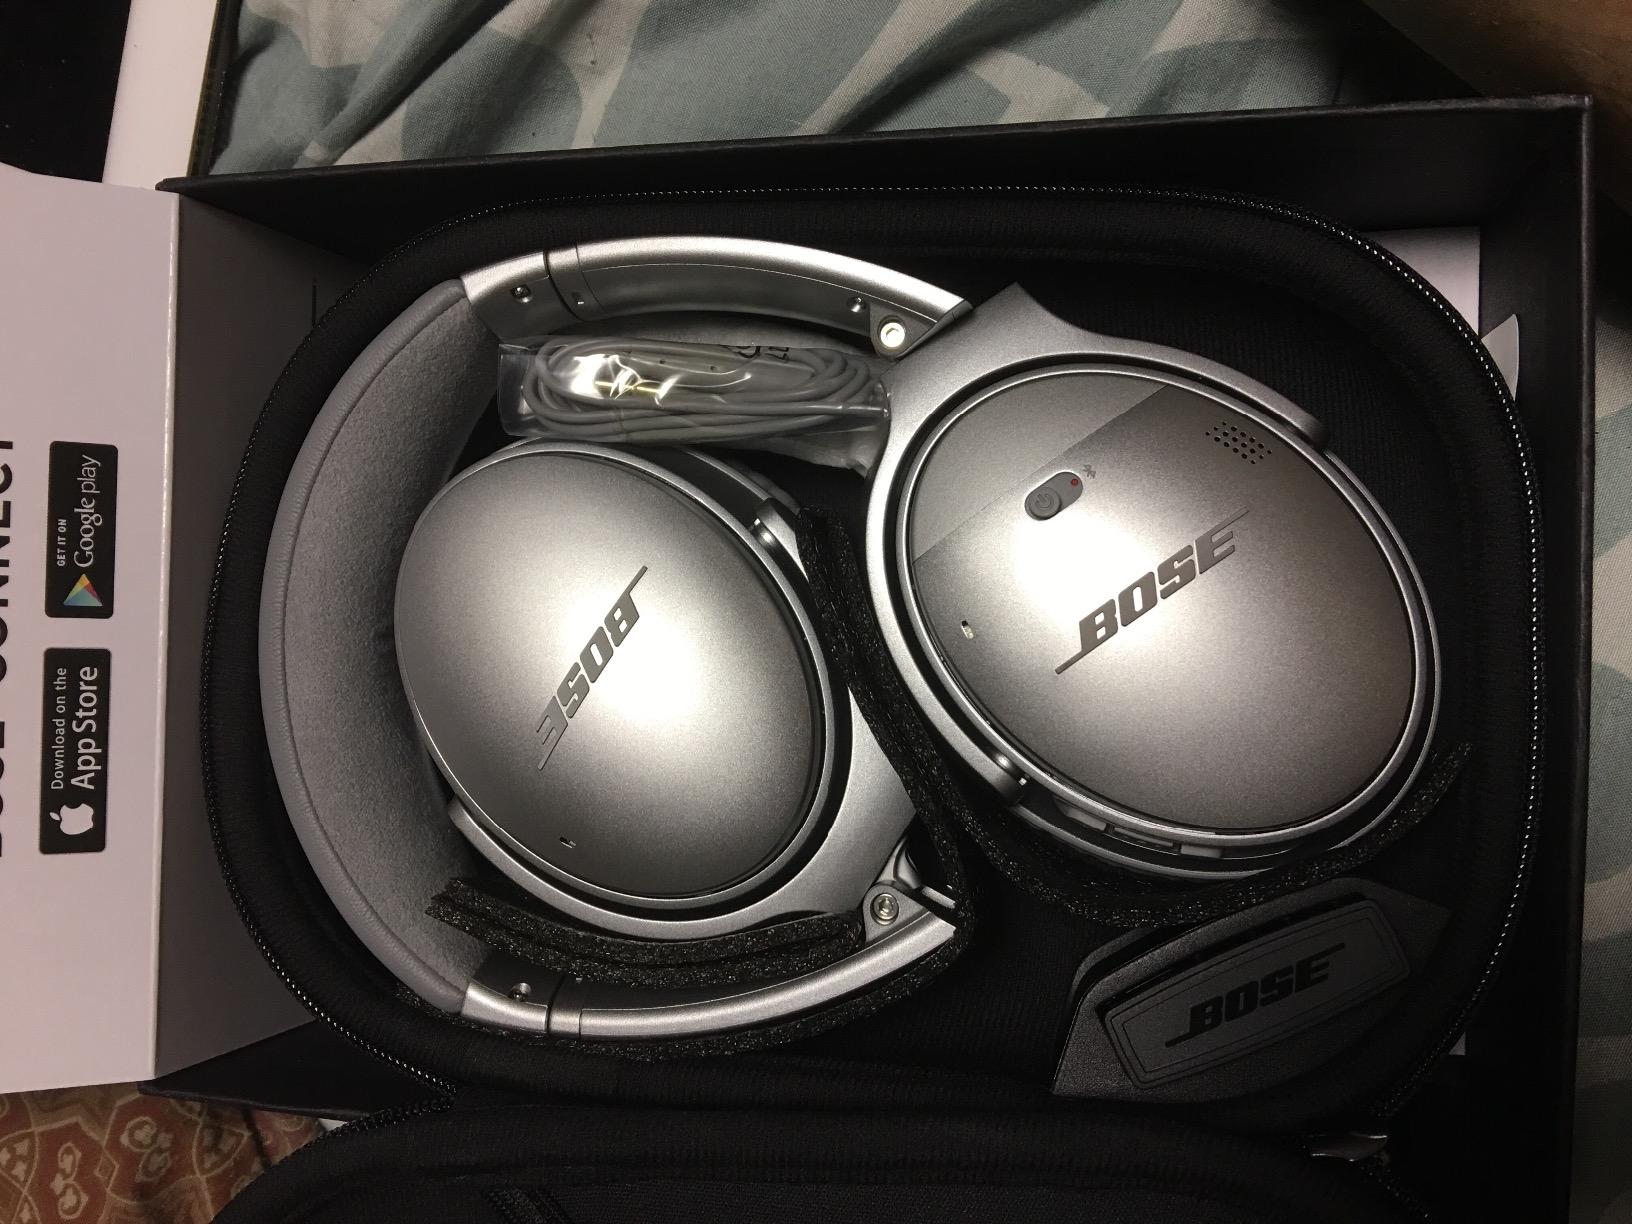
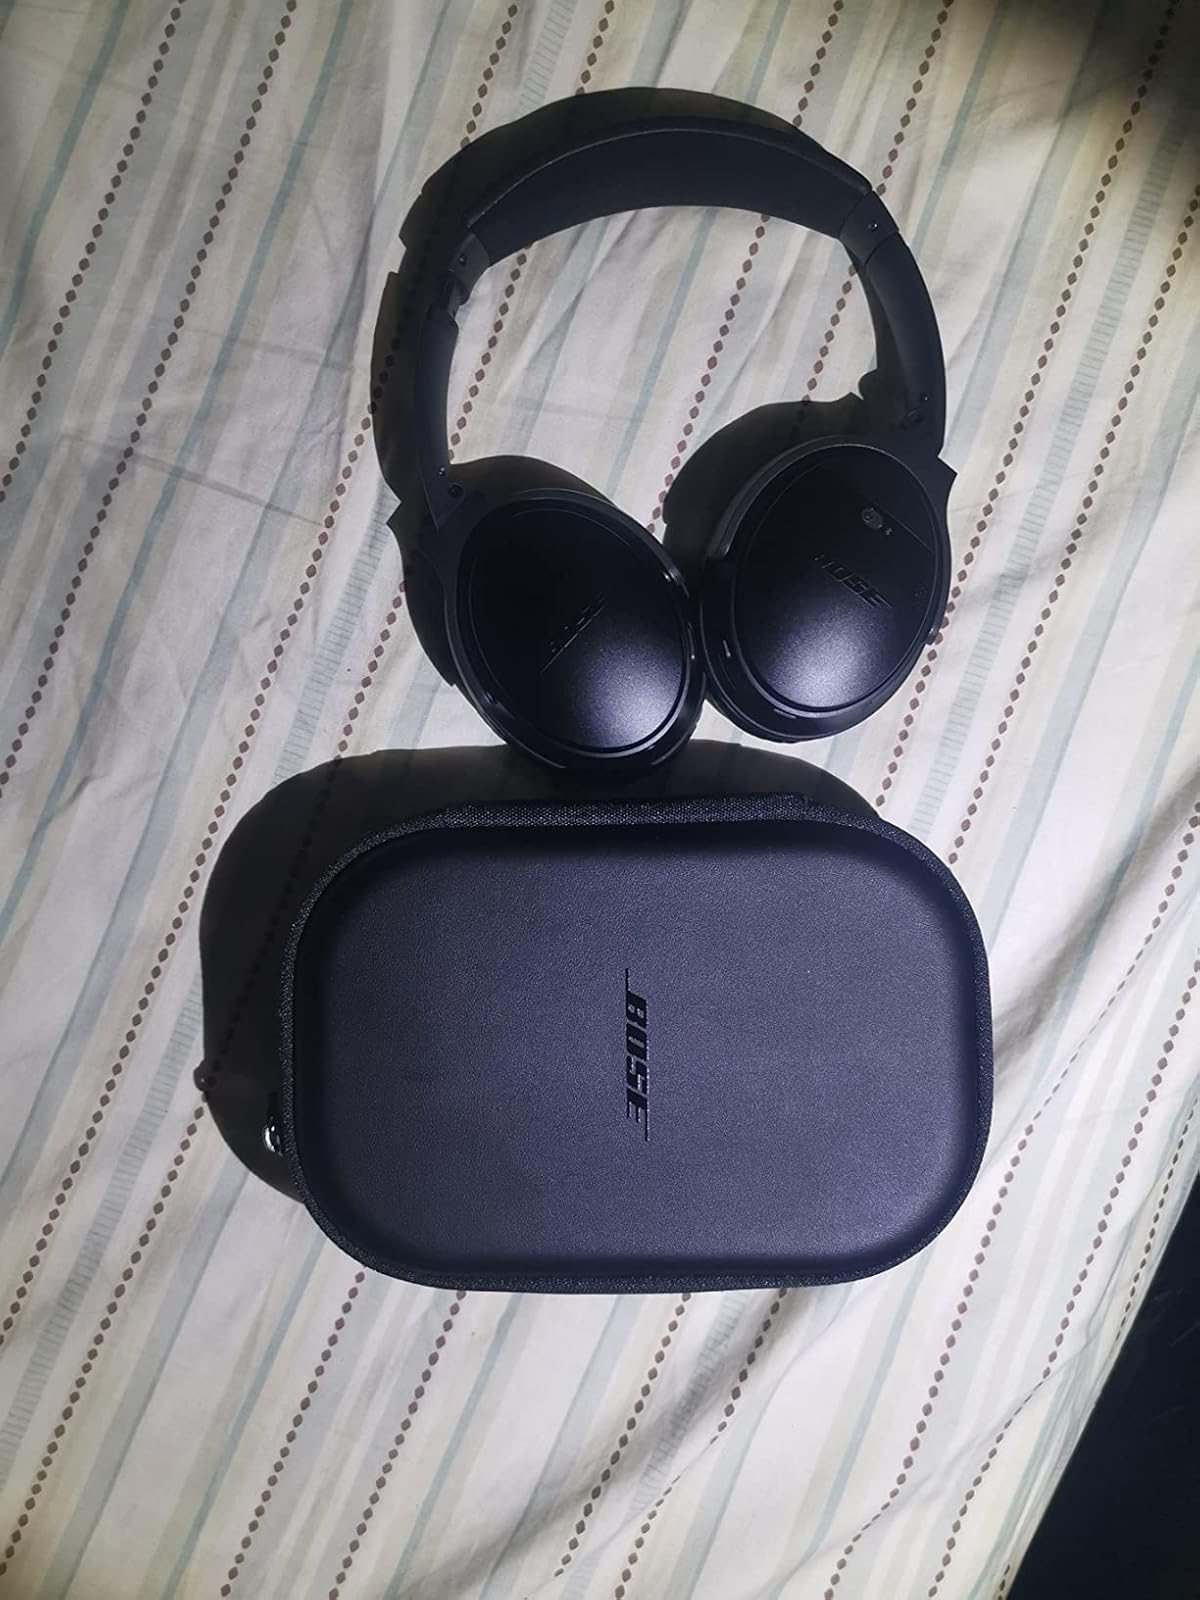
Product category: headphones
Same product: no